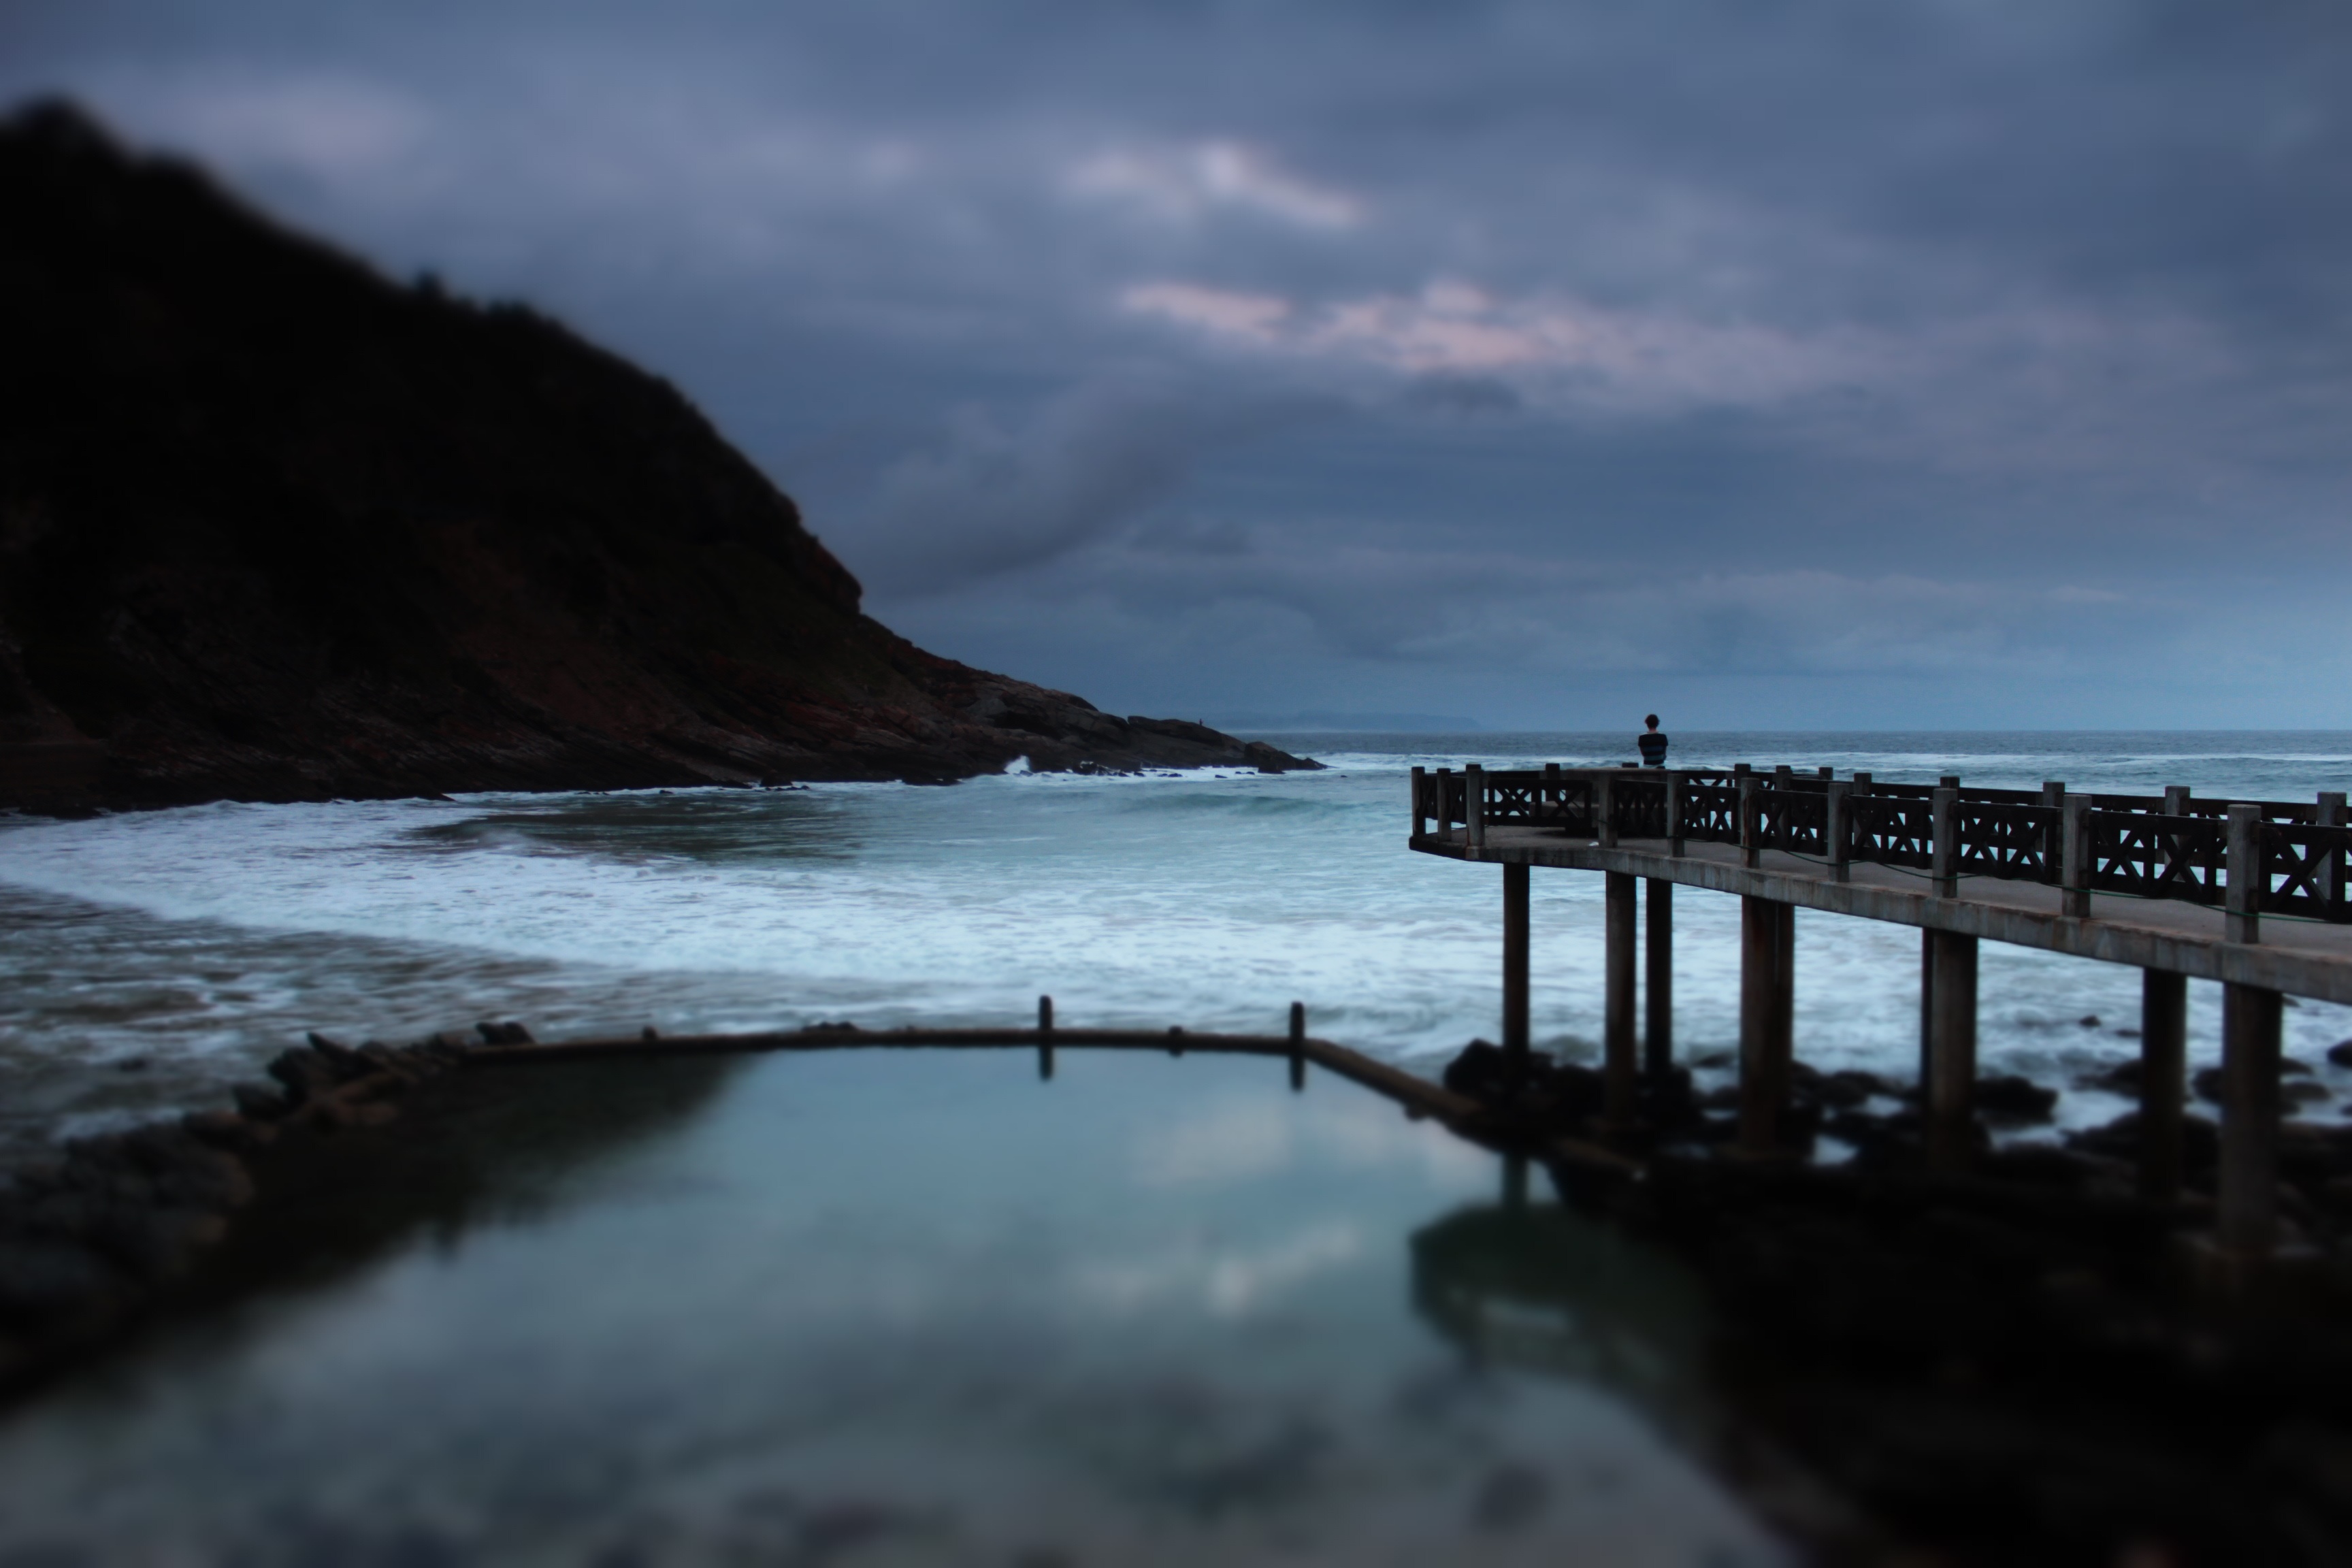
beach, sea, coast, water, ocean, horizon, cloud, morning, shore, wave, dawn, dusk, reflection, bay, body of water, loch